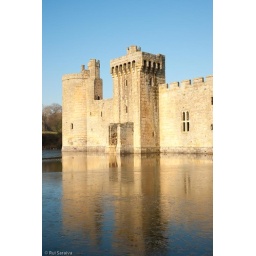
Ancient castle with mote and reflection against clear blue sky